Red Army

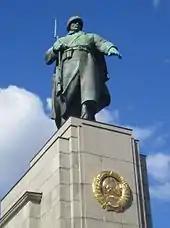
Monument to the Red Army, Berlin

The Winter War was a war between the Soviet Union and Finland. It began with a Soviet offensive on 30 November 1939three months after the start of World War II and the Soviet invasion of Poland. The League of Nations deemed the attack illegal and expelled the Soviet Union on 14 December 1939.